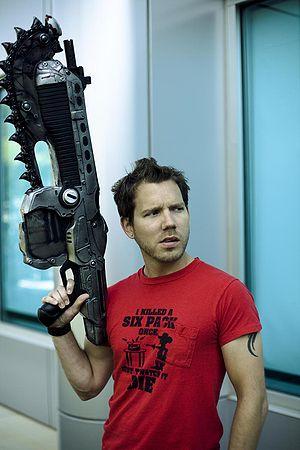
Unreal Tournament est un jeu vidéo de tir à la première personne développé par Epic Games et Digital Extremes et publié par GT Interactive sur PC le 26 novembre 1999 aux États-Unis et à partir de décembre 1999 en Europe. Le jeu a également été publié sur Linux en 1999, puis sur Macintosh par MacSoft Games le 17 janvier 2000. Le jeu a enfin été publié par Infogrames sur PlayStation 2 le 26 octobre 2000 et sur Dreamcast le 14 mars 2001. Unreal Tournament se déroule dans un univers de science-fiction dans lequel le joueur incarne un combattant participant à un tournoi de combats à mort. Son mode solo rompt avec les jeux de tir subjectif classique en se focalisant sur des affrontements contre des bots dans différents modes de jeu comme les matchs à mort, la capture du drapeau, la domination ou l'assaut.
Unreal est un jeu vidéo de tir en vue à la première personne développé par Epic MegaGames et Digital Extremes, édité sur PC par GT Interactive le 22 mai 1998 et sur Macintosh par MacSoft Games le 2 septembre 1998.
Cliff Bleszinski, né le 12 février 1975 à North Andover, est un concepteur américain de jeux vidéo. Il est à l'origine de célèbres séries comme Unreal et Gears of War au sein du studio Epic Games. Il a également co-fondé Fig.